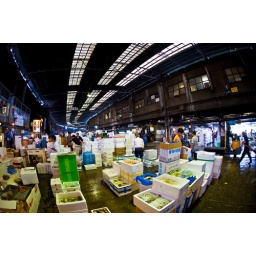
Biggest wholesale fish and seafood market in the world. It has a history dates back to 1870s